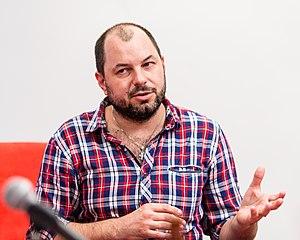
Dmytro Lasutkin sur le Mois de la lecture des auteurs 2018, Wrocław, Pologne Українська: Дмитро Лазуткін, Місяць Авторських Читань 2018, Вроцлав, Польща